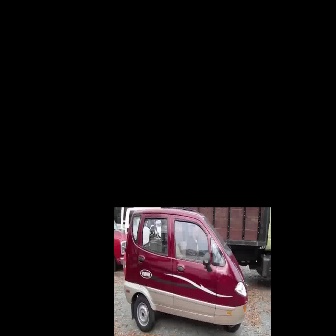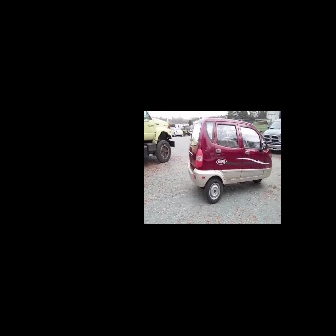
  Please identify the target specified by the bounding box [123,208,247,332] in the first image and locate it in the second image. Return the coordinates in [x_min,y_min,x_max,y_max] format.
Answer: [187,118,272,203]